Christianity in Somalia

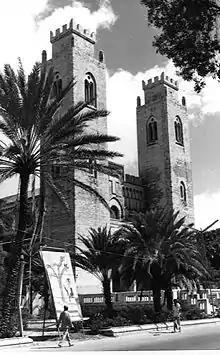
The Mogadishu Cathedral

Due to the proximity of Somalis to the Axumite and Southern Arabian Cultures, early Christianity and Judaism was professed by some in the region of Somalia as can be seen by inscriptions, gravesites with stone crosses, and codices in the Geʽez script.